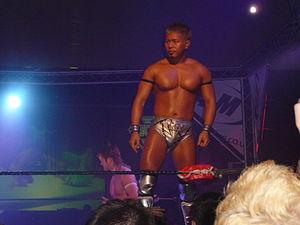
Naruki Doi, né le 4 octobre 1980 à Ikoma, Nara est un catcheur japonais, qui est principalement connu pour son travail à la Dragon Gate.